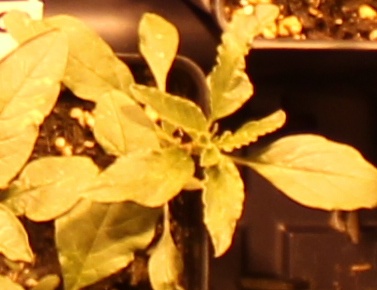
Label: Waterhemp